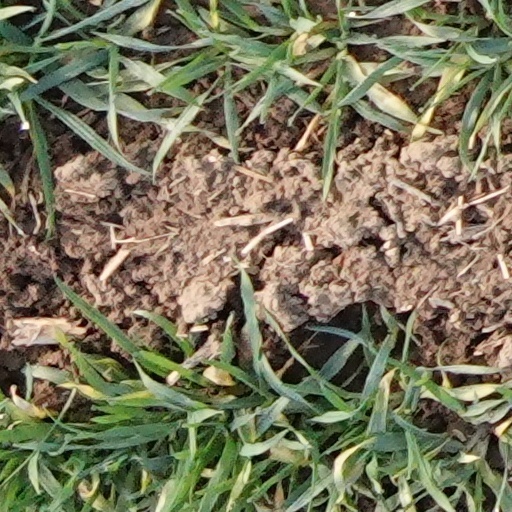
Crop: wheat